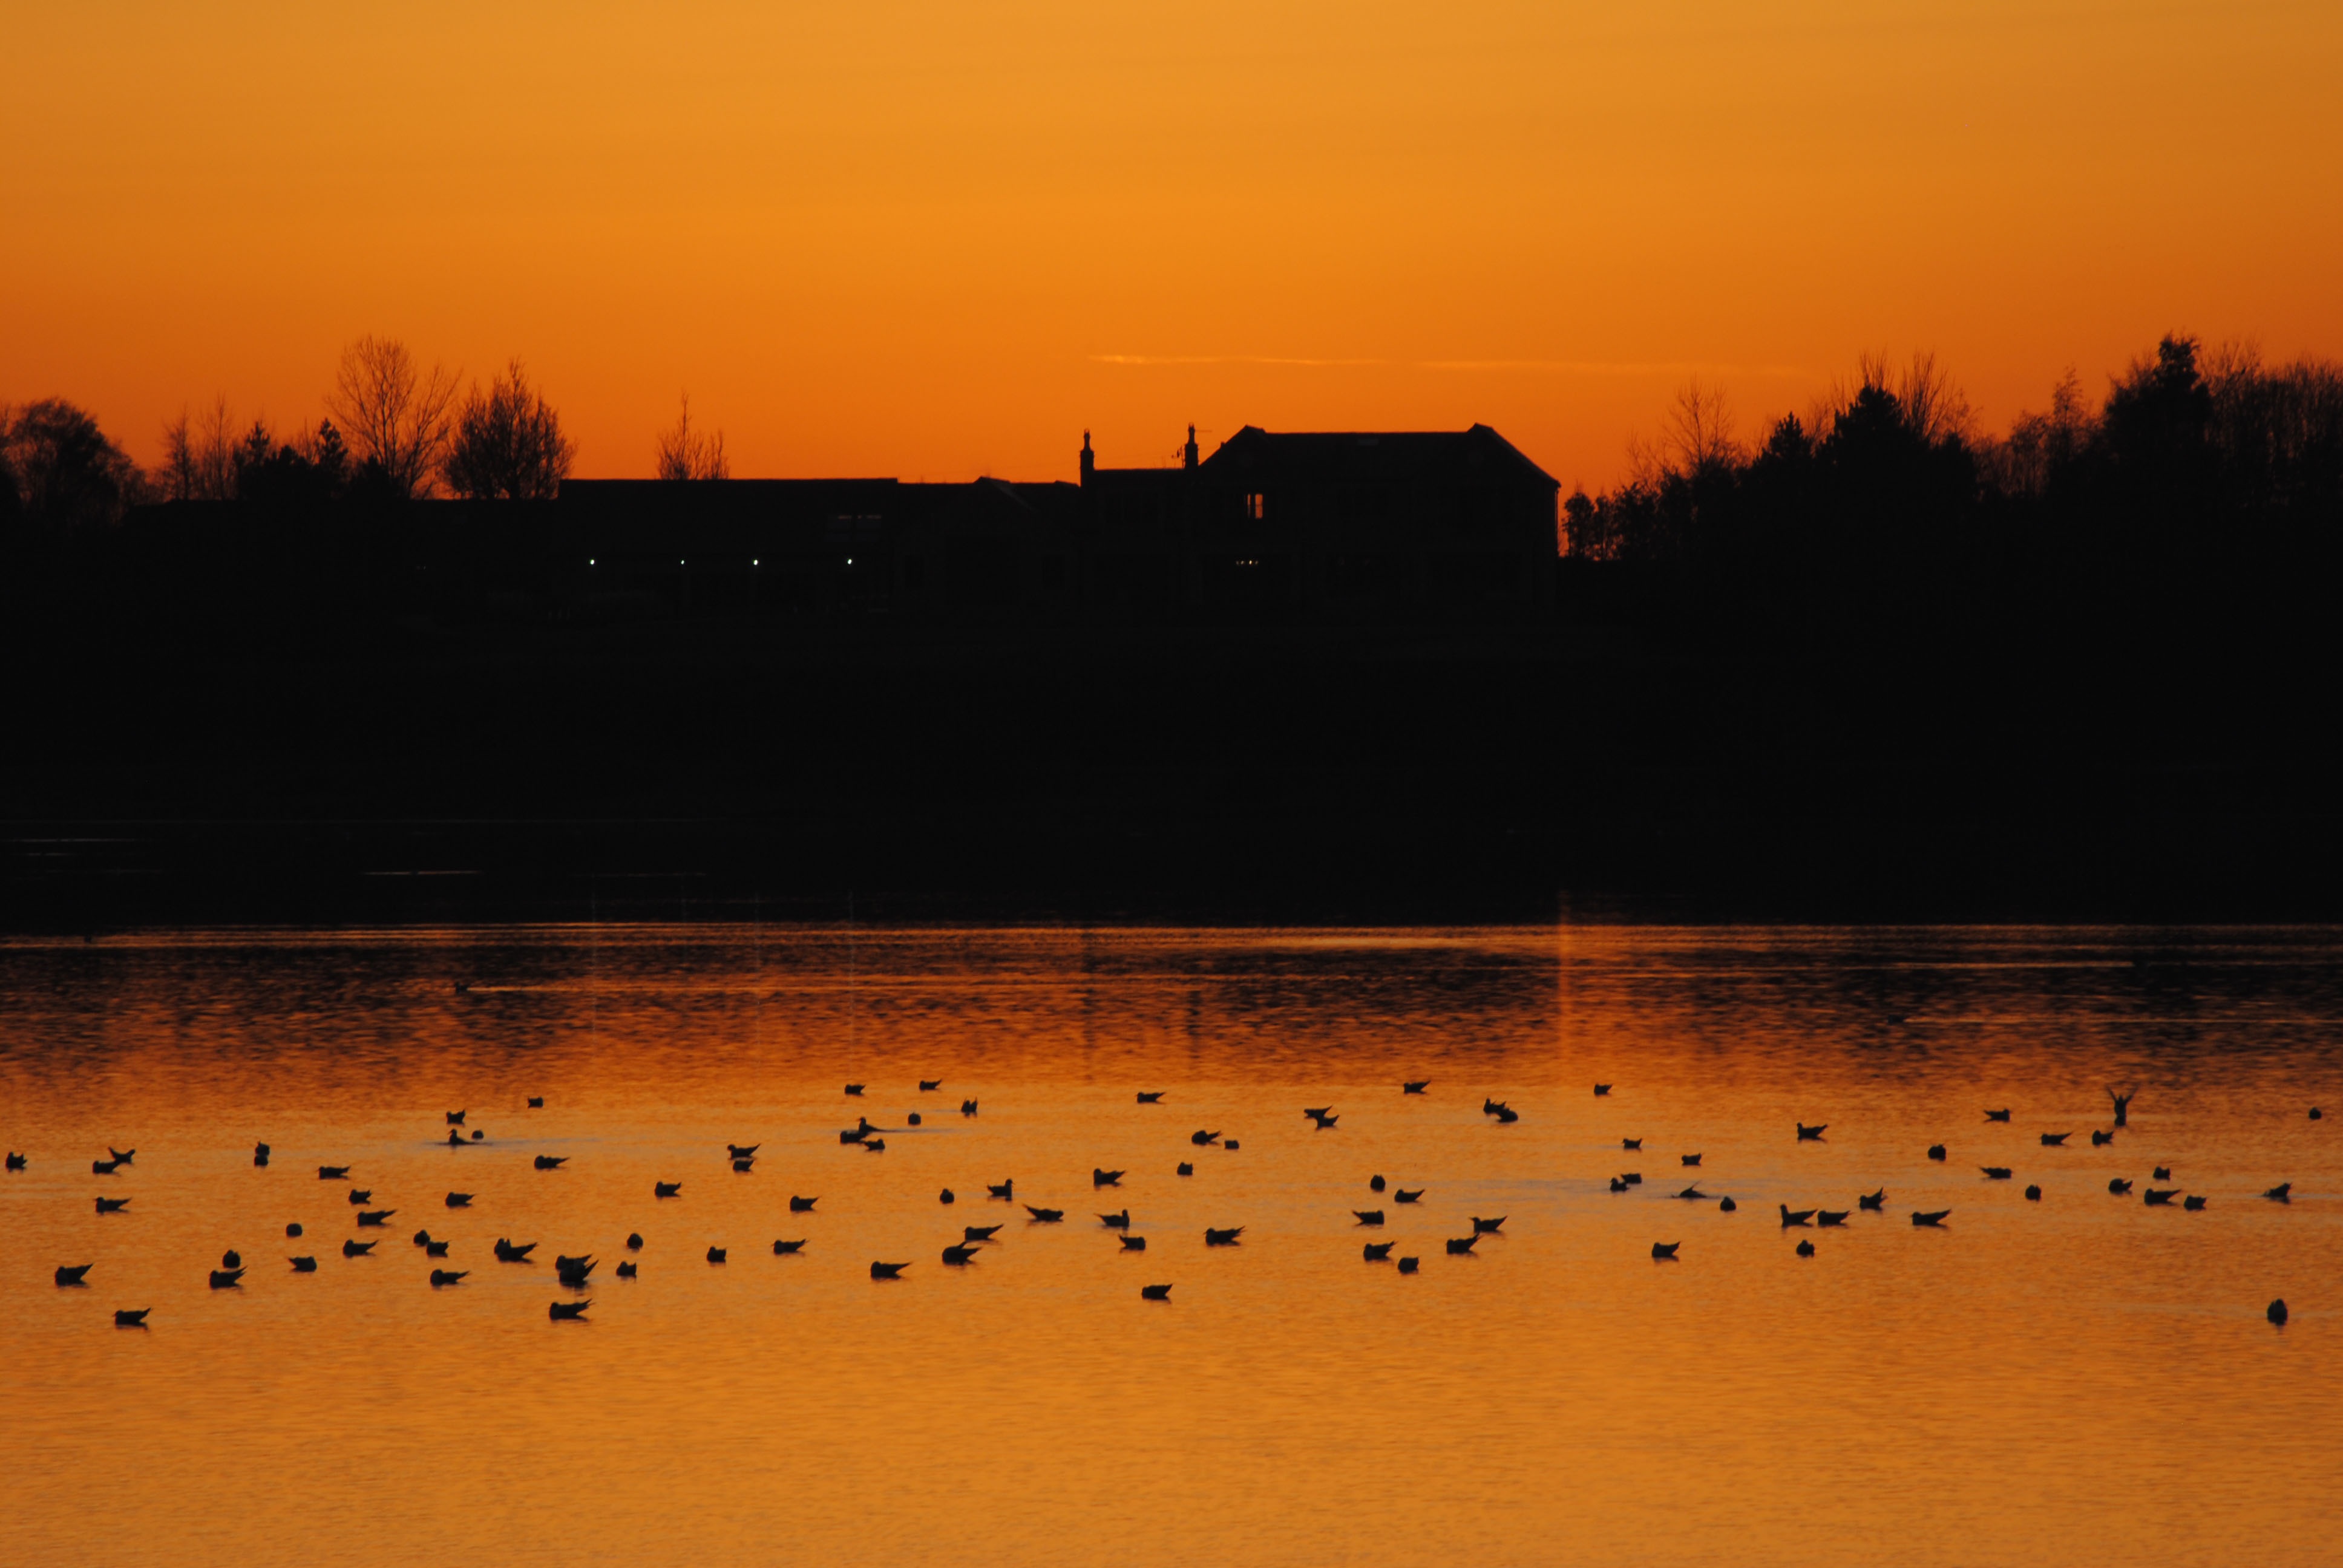
sea, nature, horizon, silhouette, sun, sunrise, sunset, night, sunlight, morning, lake, building, dawn, dusk, evening, twilight, orange, reflection, tranquil, landmark, colorful, birds, afterglow, atmospheric phenomenon